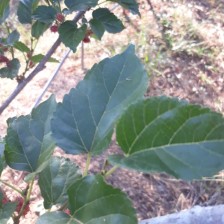
Variety: ChiangMai60